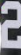
Number: 2